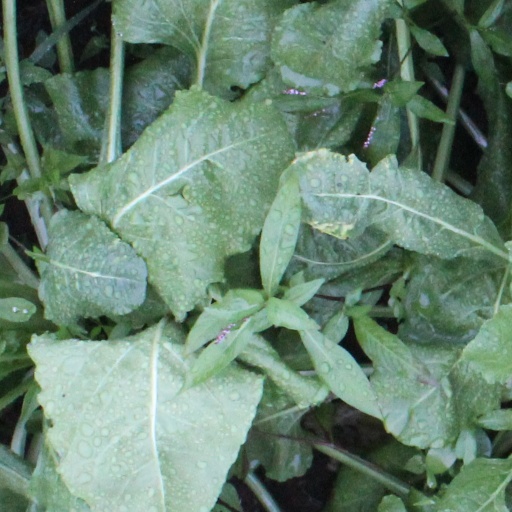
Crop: sugar beet